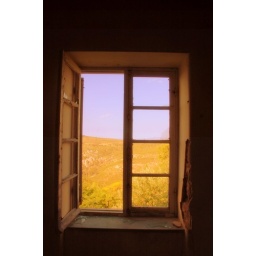
window in a country house